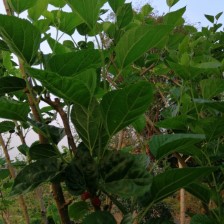
Variety: BlackAustralia